Anna Canalis di Cumiana

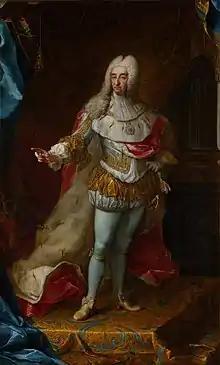
Victor Amadeus II, Anna's morganatic husband by Mytens who created her "Marchioness of Spigno"

King Victor Amadeus having died in September 1732, Anna was imprisoned in the Convent of San Giuseppe di Carignano. She was later moved to the Convent of the Visitation in Pinerolo where she died aged 88. Her son later left the Savoy court in disgrace but succeeded to the marquisate of Spigno. She was buried at Pinerolo in a grave without a headstone.